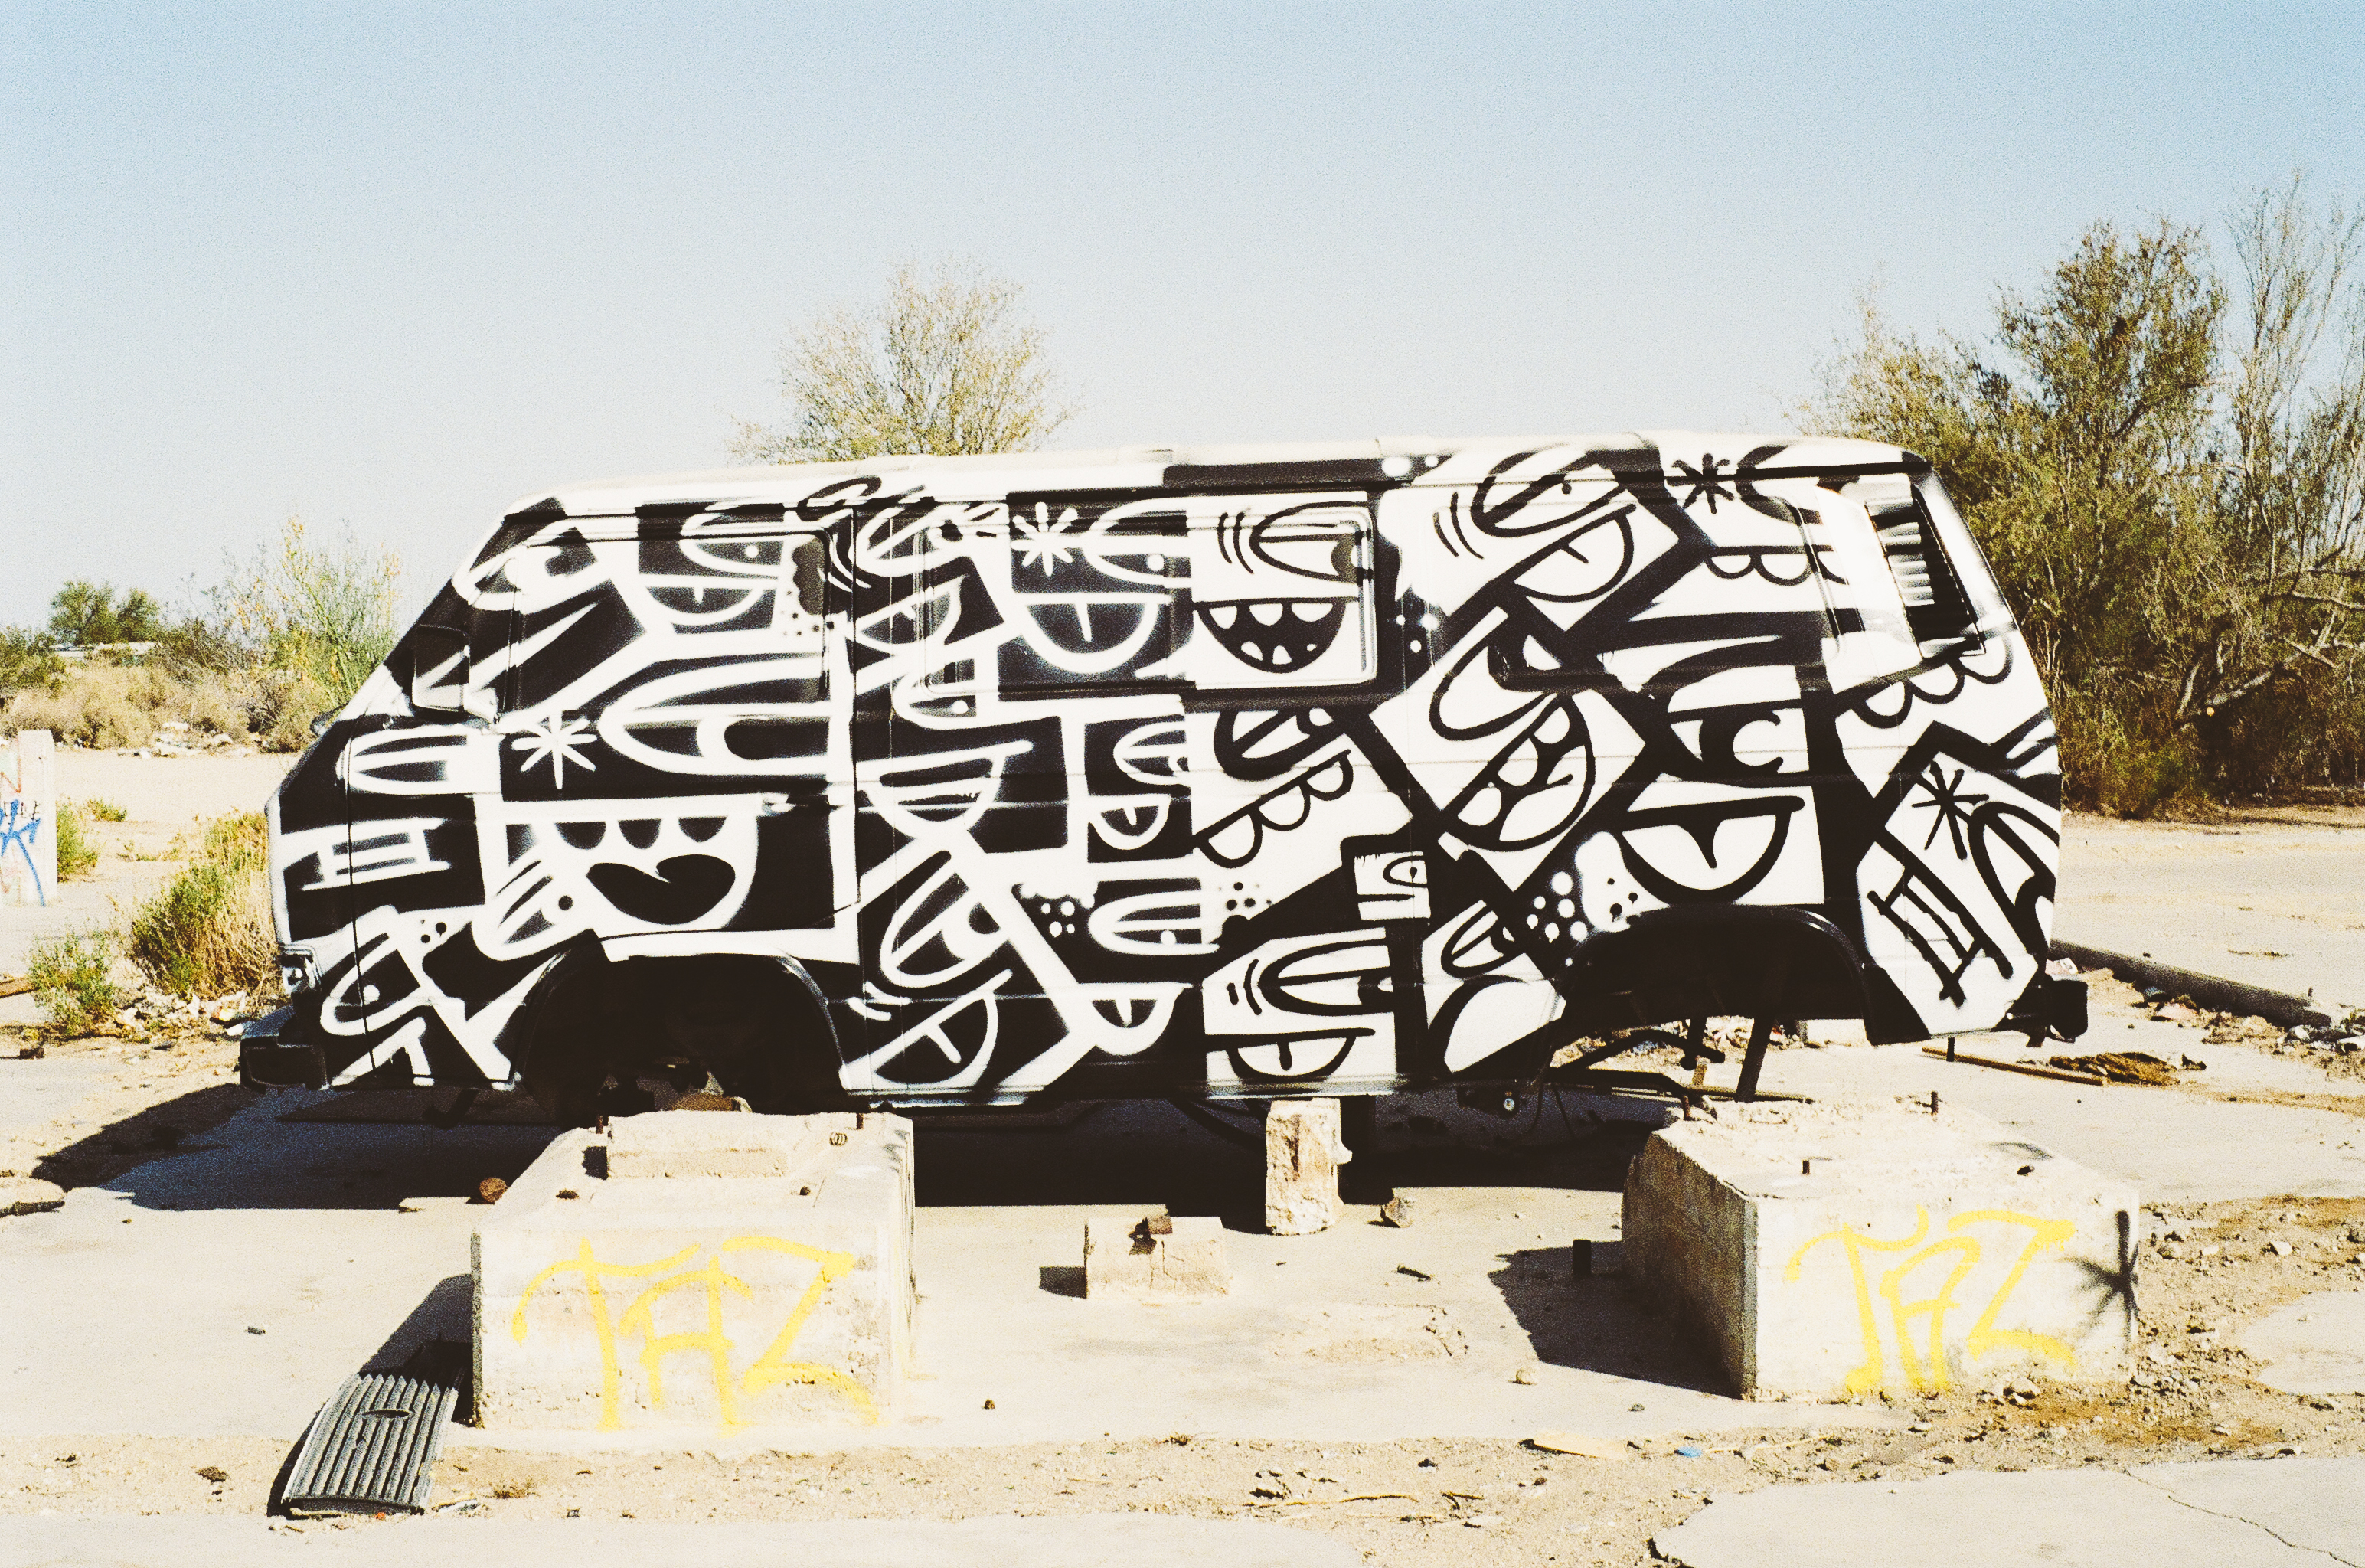
sand, car, van, vehicle, graffiti, bus, art, mural